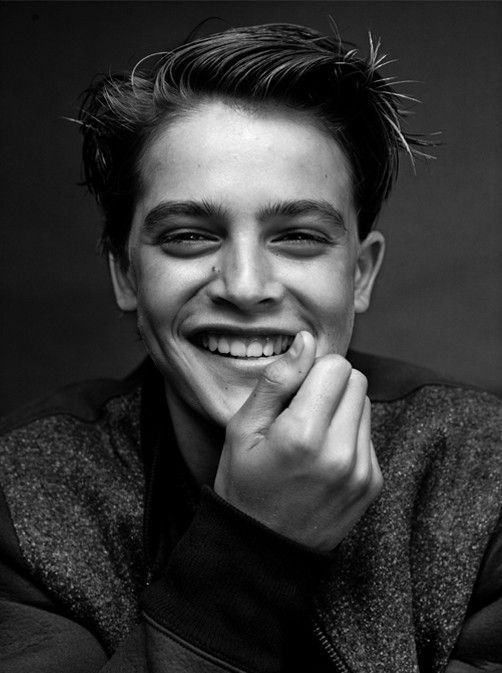
Gender: men